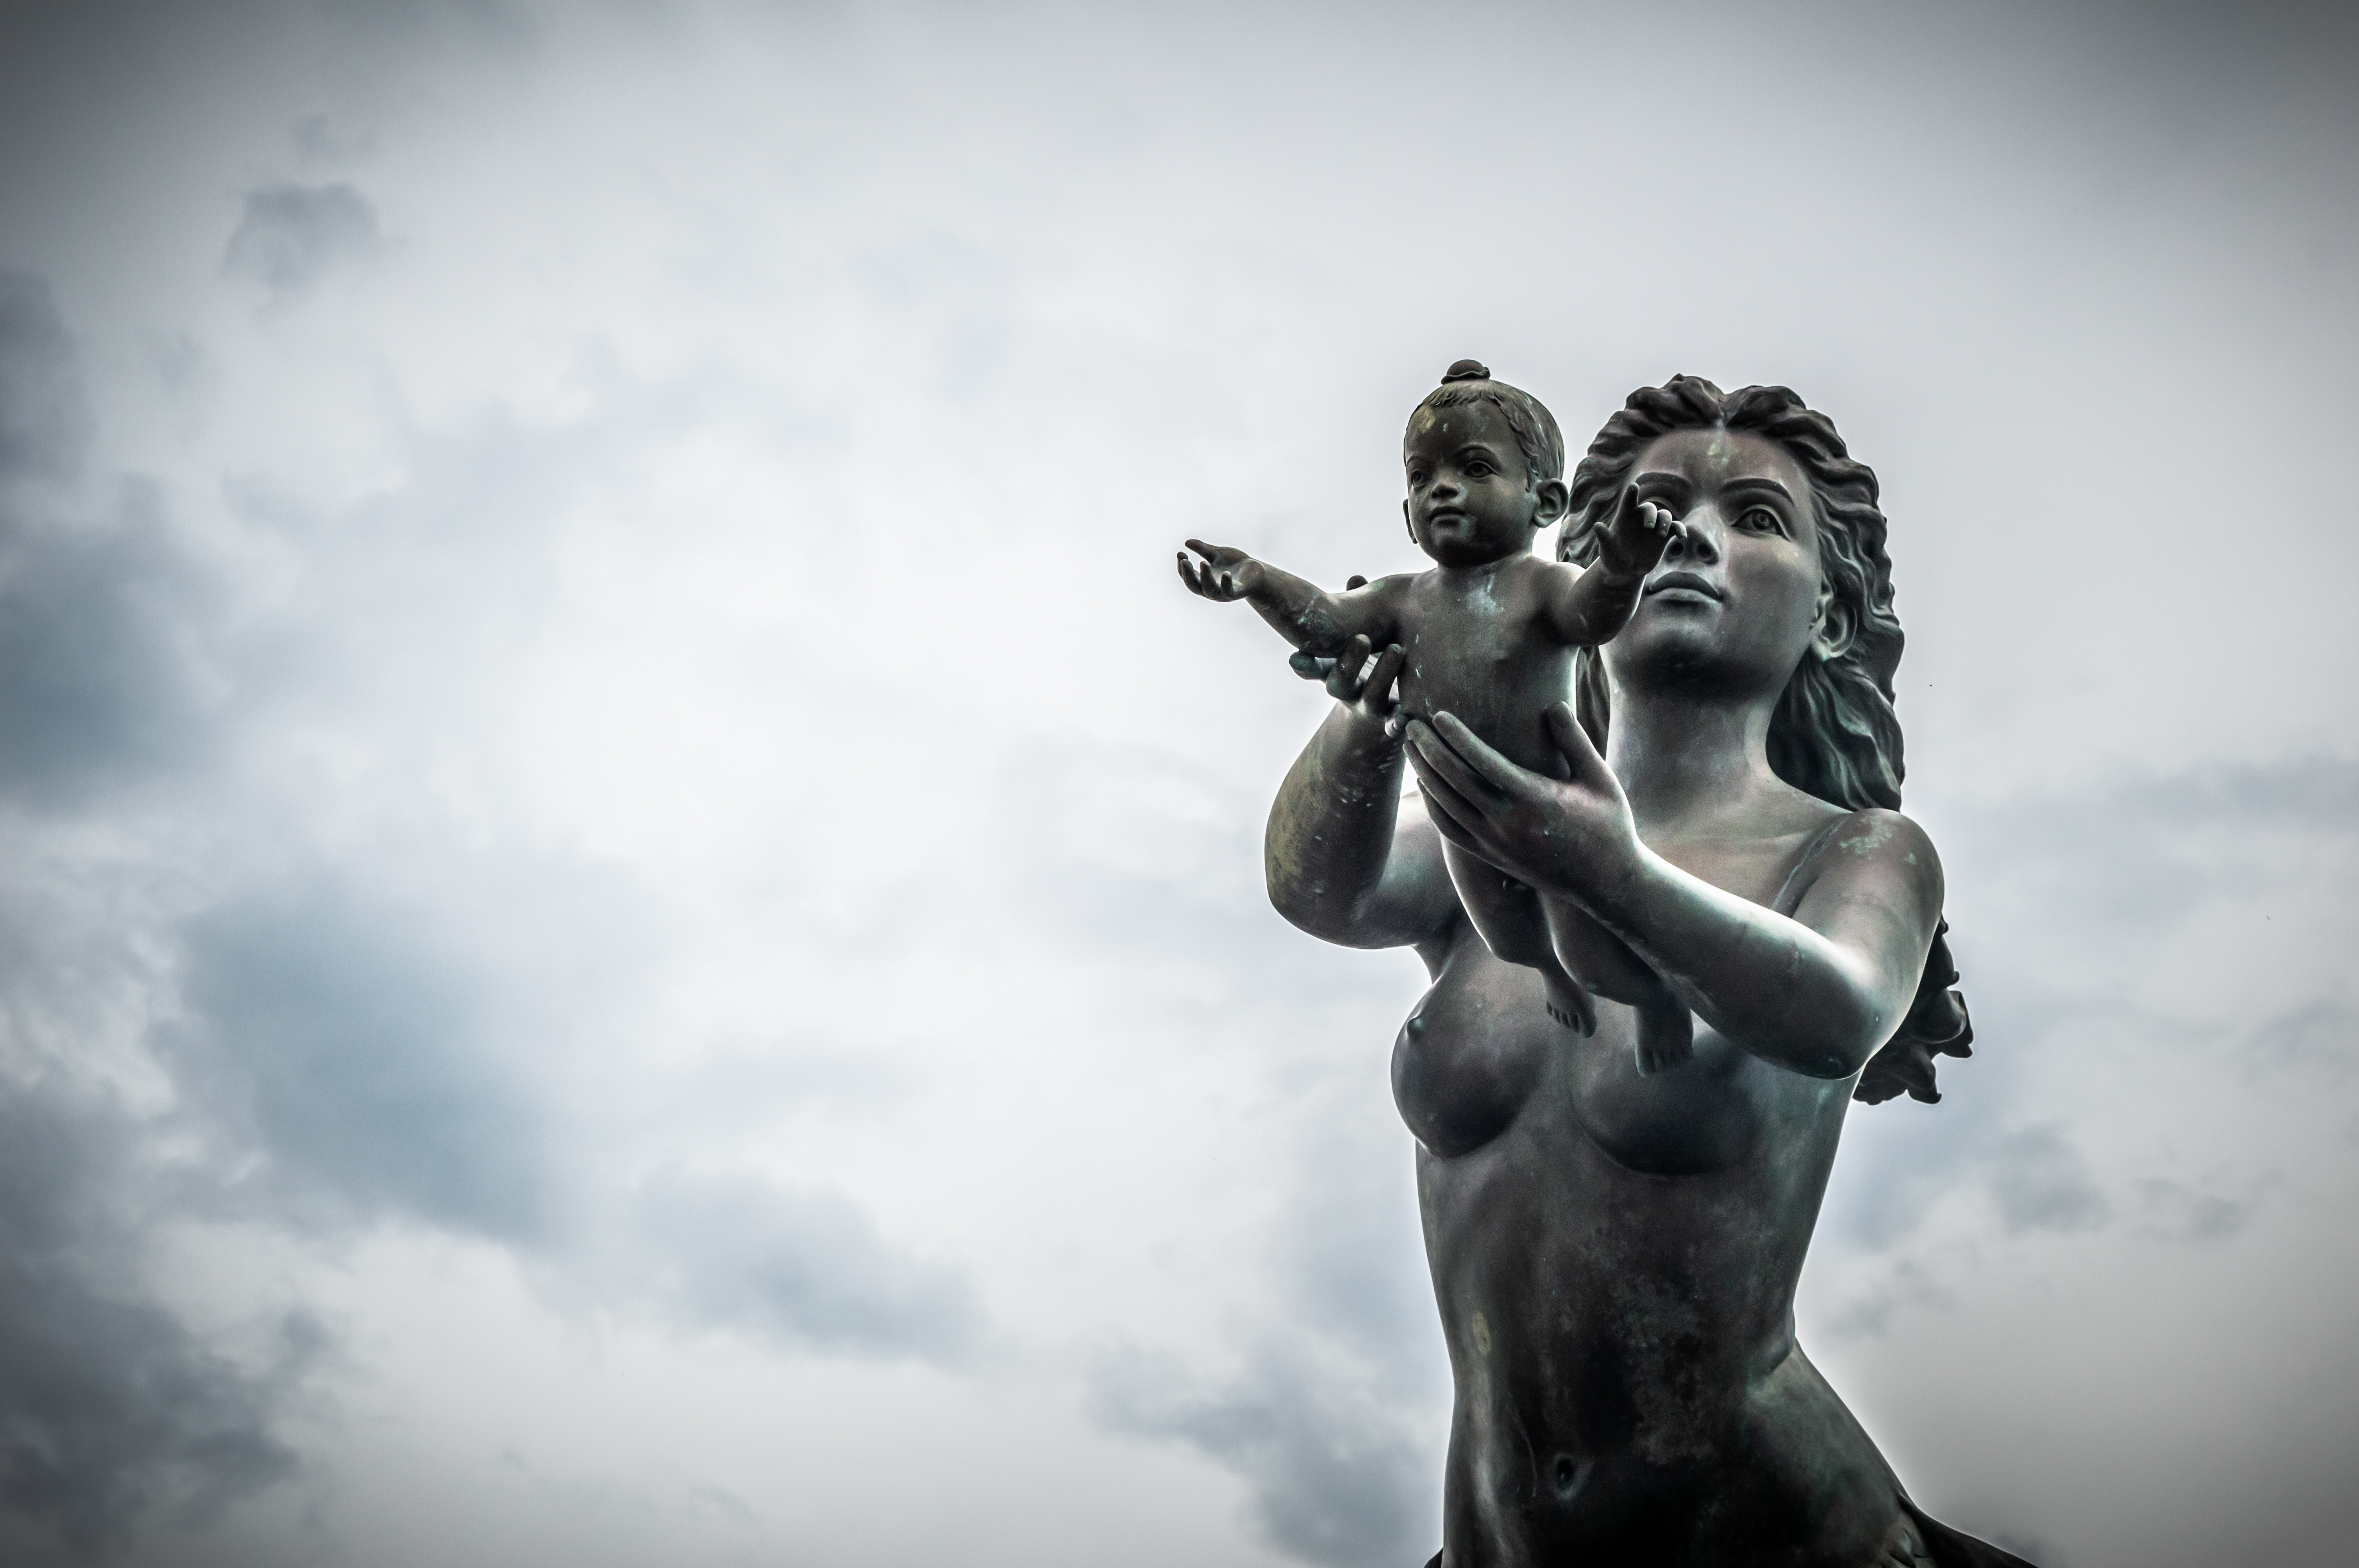
art, background, beach, beautiful, beauty, blue, child, colorful, holiday, island, koh, landmark, landscape, love, mermaid, nature, ocean, outdoor, outdoors, rayong, samed, samet, sea, sky, statue, summer, symbol, thailand, tourism, travel, water, white, sculpture, monument, cloud, photography, black and white, monochrome, stock photography, monochrome photography, flautist, mythology, style, classical sculpture, meteorological phenomenon